Botanical Garden of Ruhr University Bochum

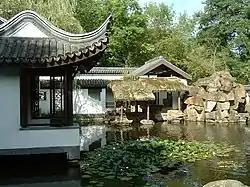
Chinese garden

The Botanischer Garten der Ruhr-Universität Bochum (13 hectares), also known as the Botanischer Garten Bochum, is a botanical garden maintained by the Ruhr University Bochum. It is located at Universitätsstraße 150, Bochum, North Rhine-Westphalia, Germany, and open daily without charge.